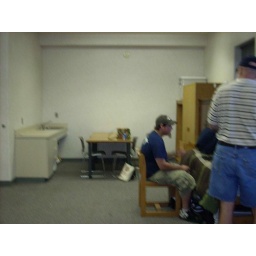
lounge on 1st floor is Lou's room. Sink in corner and tv on back wall.